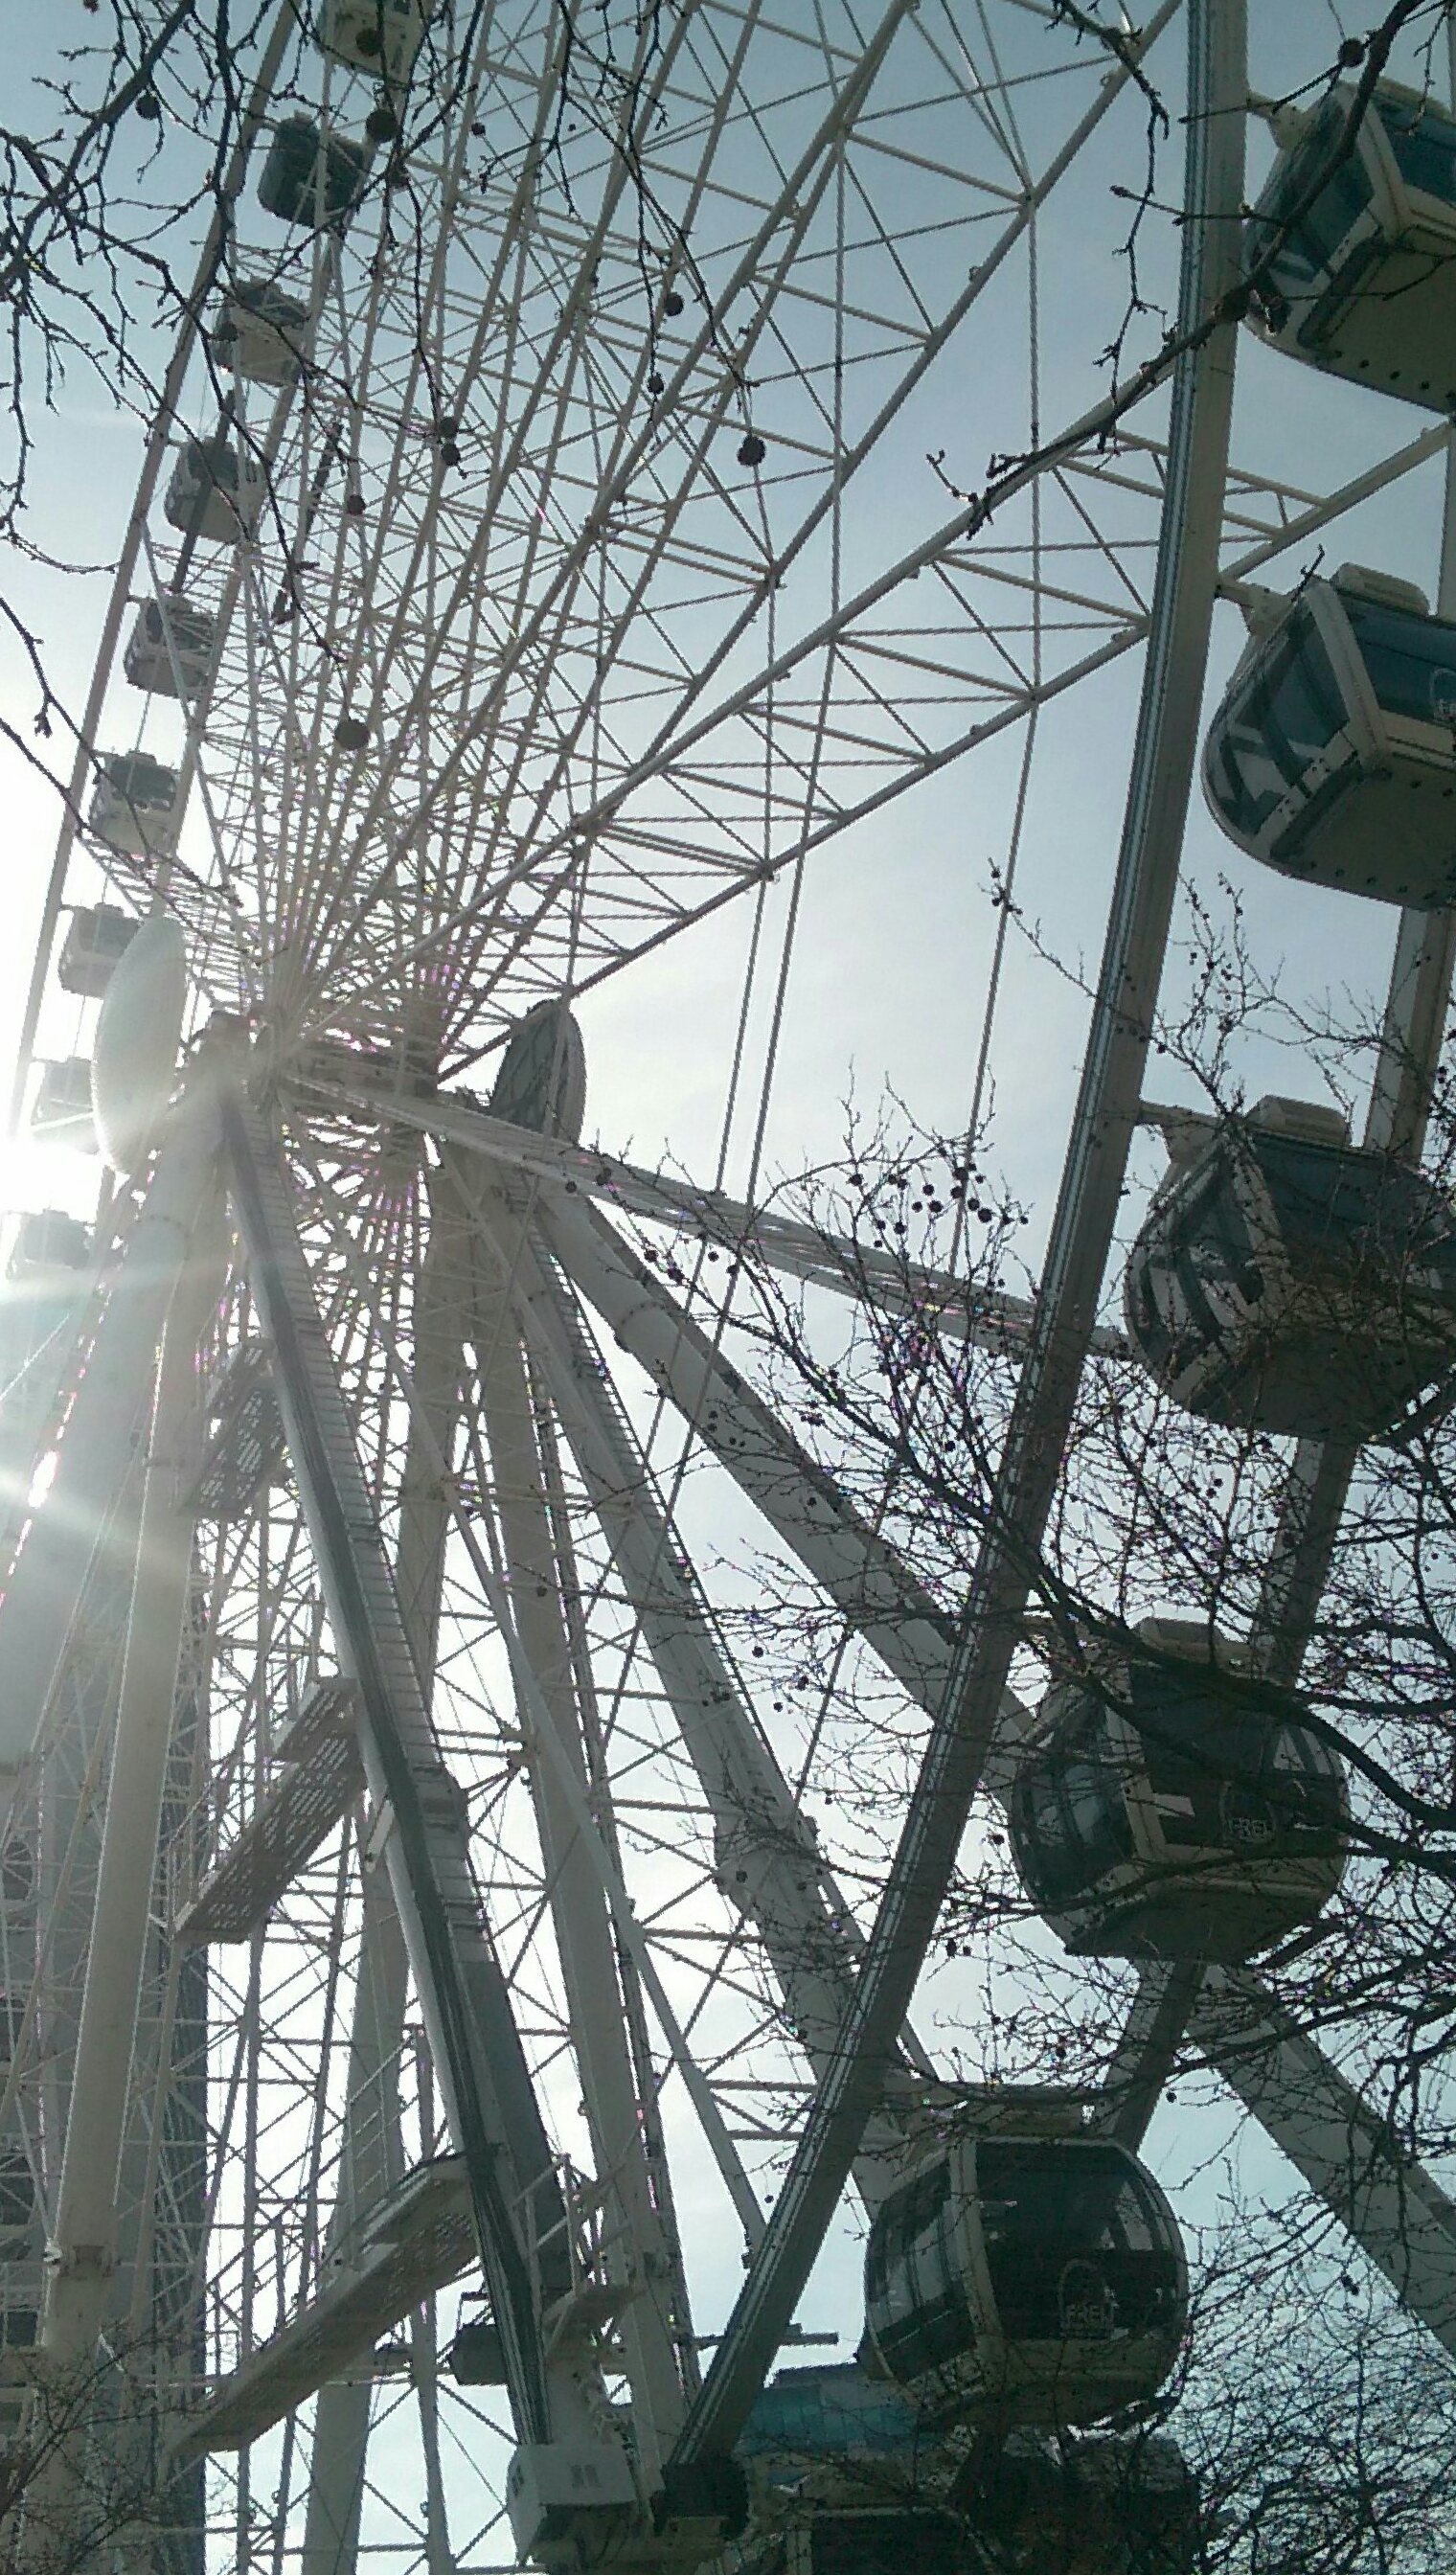
structure, ferris wheel, tower, mast, park, tourist attraction, transmission tower, overhead power line